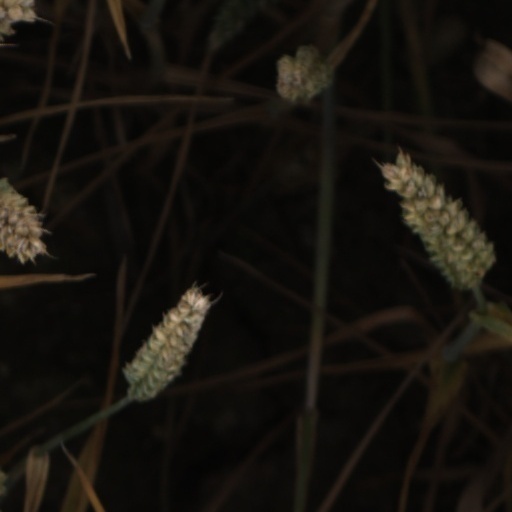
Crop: wheat